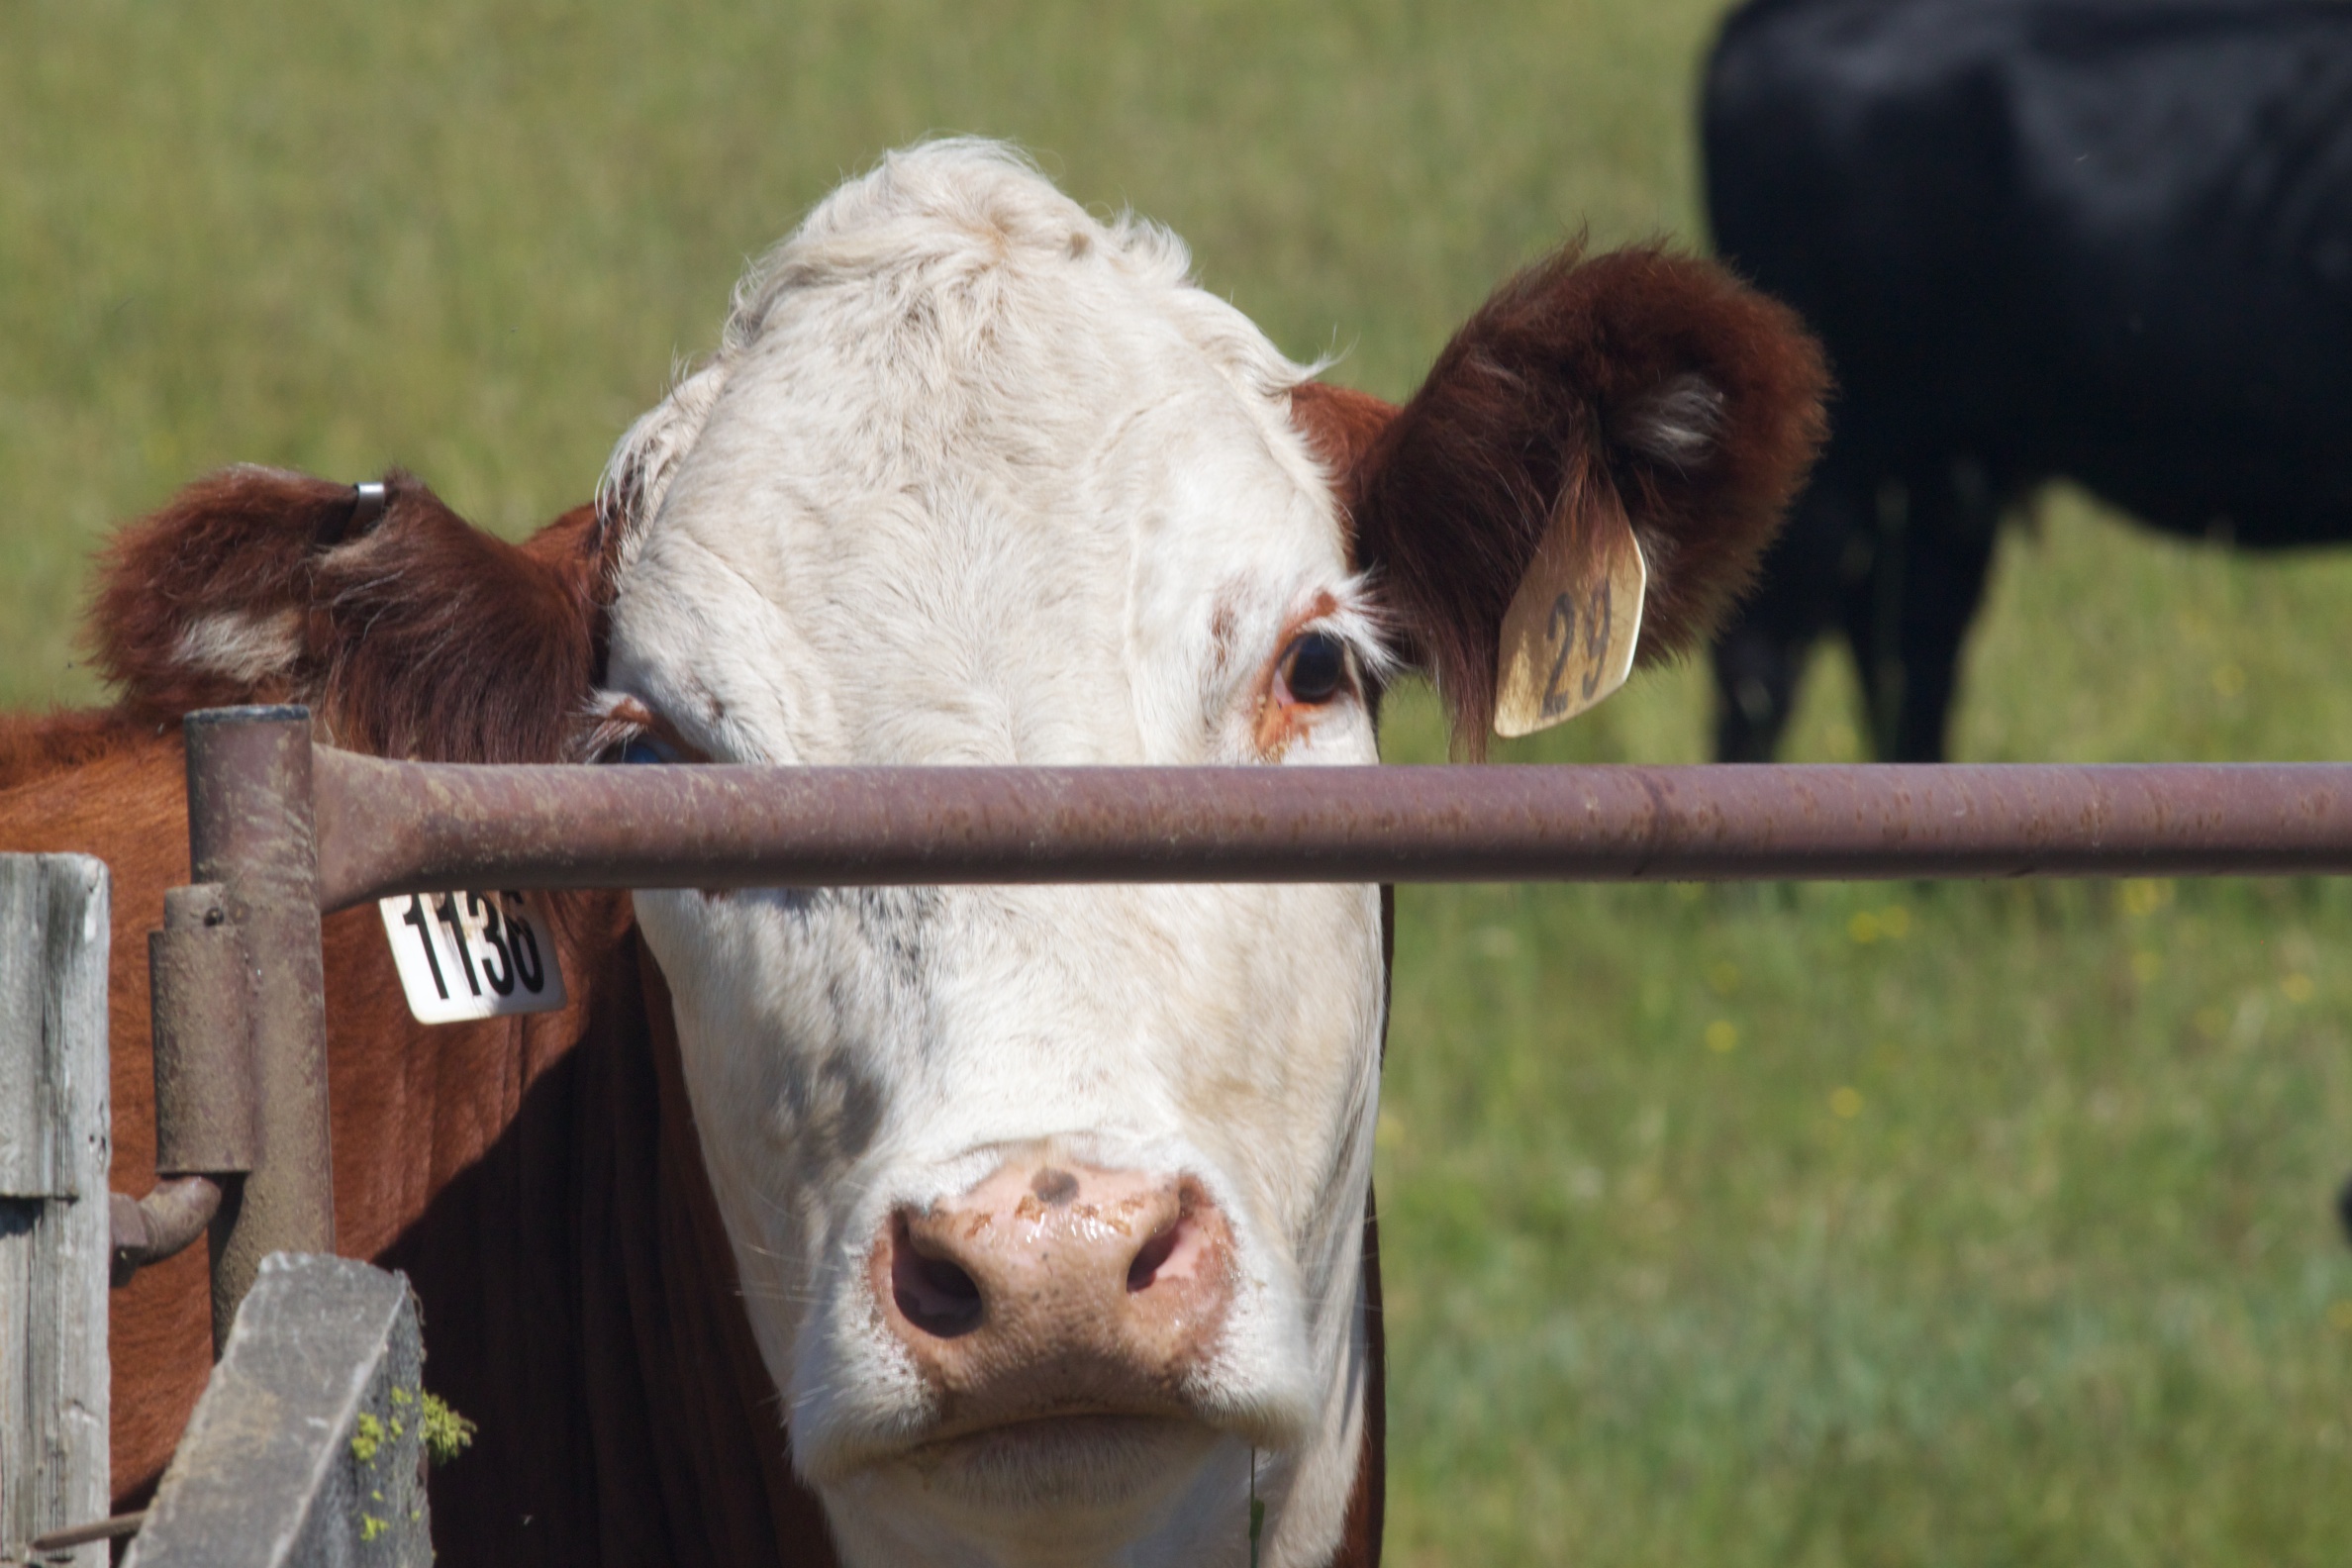
farm, cow, pasture, grazing, mammal, fauna, calf, odyssey, plpconnectu, idaho, dairy cow, cattle like mammal